HMS Assurance (1780)

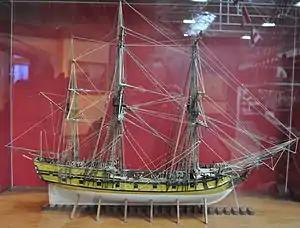

When the American Revolutionary War began in 1775 a need was found for heavily armed ships that could fight in the shallow coastal waters of North America, where two-decked third-rates could not safely sail, and so the "Roebuck" class of nineteen ships, alongside the similar "Adventure" class, was ordered to the specifications of the original ships to fill this need. The frigate classes that had overtaken the 44-gun ship as the preferred design for cruisers were at this point still mostly armed with 9- and 12-pounder guns, and it was expected that the class's heavier 18-pounders would provide them with an advantage over these vessels. Frigates with larger armaments would go on to be built by the Royal Navy later on in the American Revolutionary War, but these ships were very expensive and so "Assurance" and her brethren continued to be built as a cheaper alternative.